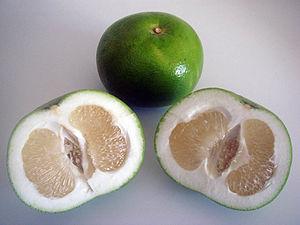
Oroblanco, désigne un agrume hybride triploïde de pamplemoussier Siamese Sweet 2N sans acidité et le pomélo Marsh 4N développé à University of California Riverside par Robert K. Soost et James W. Cameron en 1958 et commercialisé en 1980 lors d'une campagne qui vit également naître Melogold